Venus (mythology)

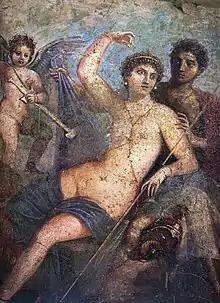
Venus and Mars, with Cupid attending, in a wall painting from Pompeii

Like other major Roman deities, Venus was given a number of epithets that referred to her different cult aspects, roles, and her functional similarities to other deities. Her "original powers seem to have been extended largely by the fondness of the Romans for folk-etymology, and by the prevalence of the religious idea "nomen-omen" which sanctioned any identifications made in this way."